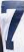
Number: 7